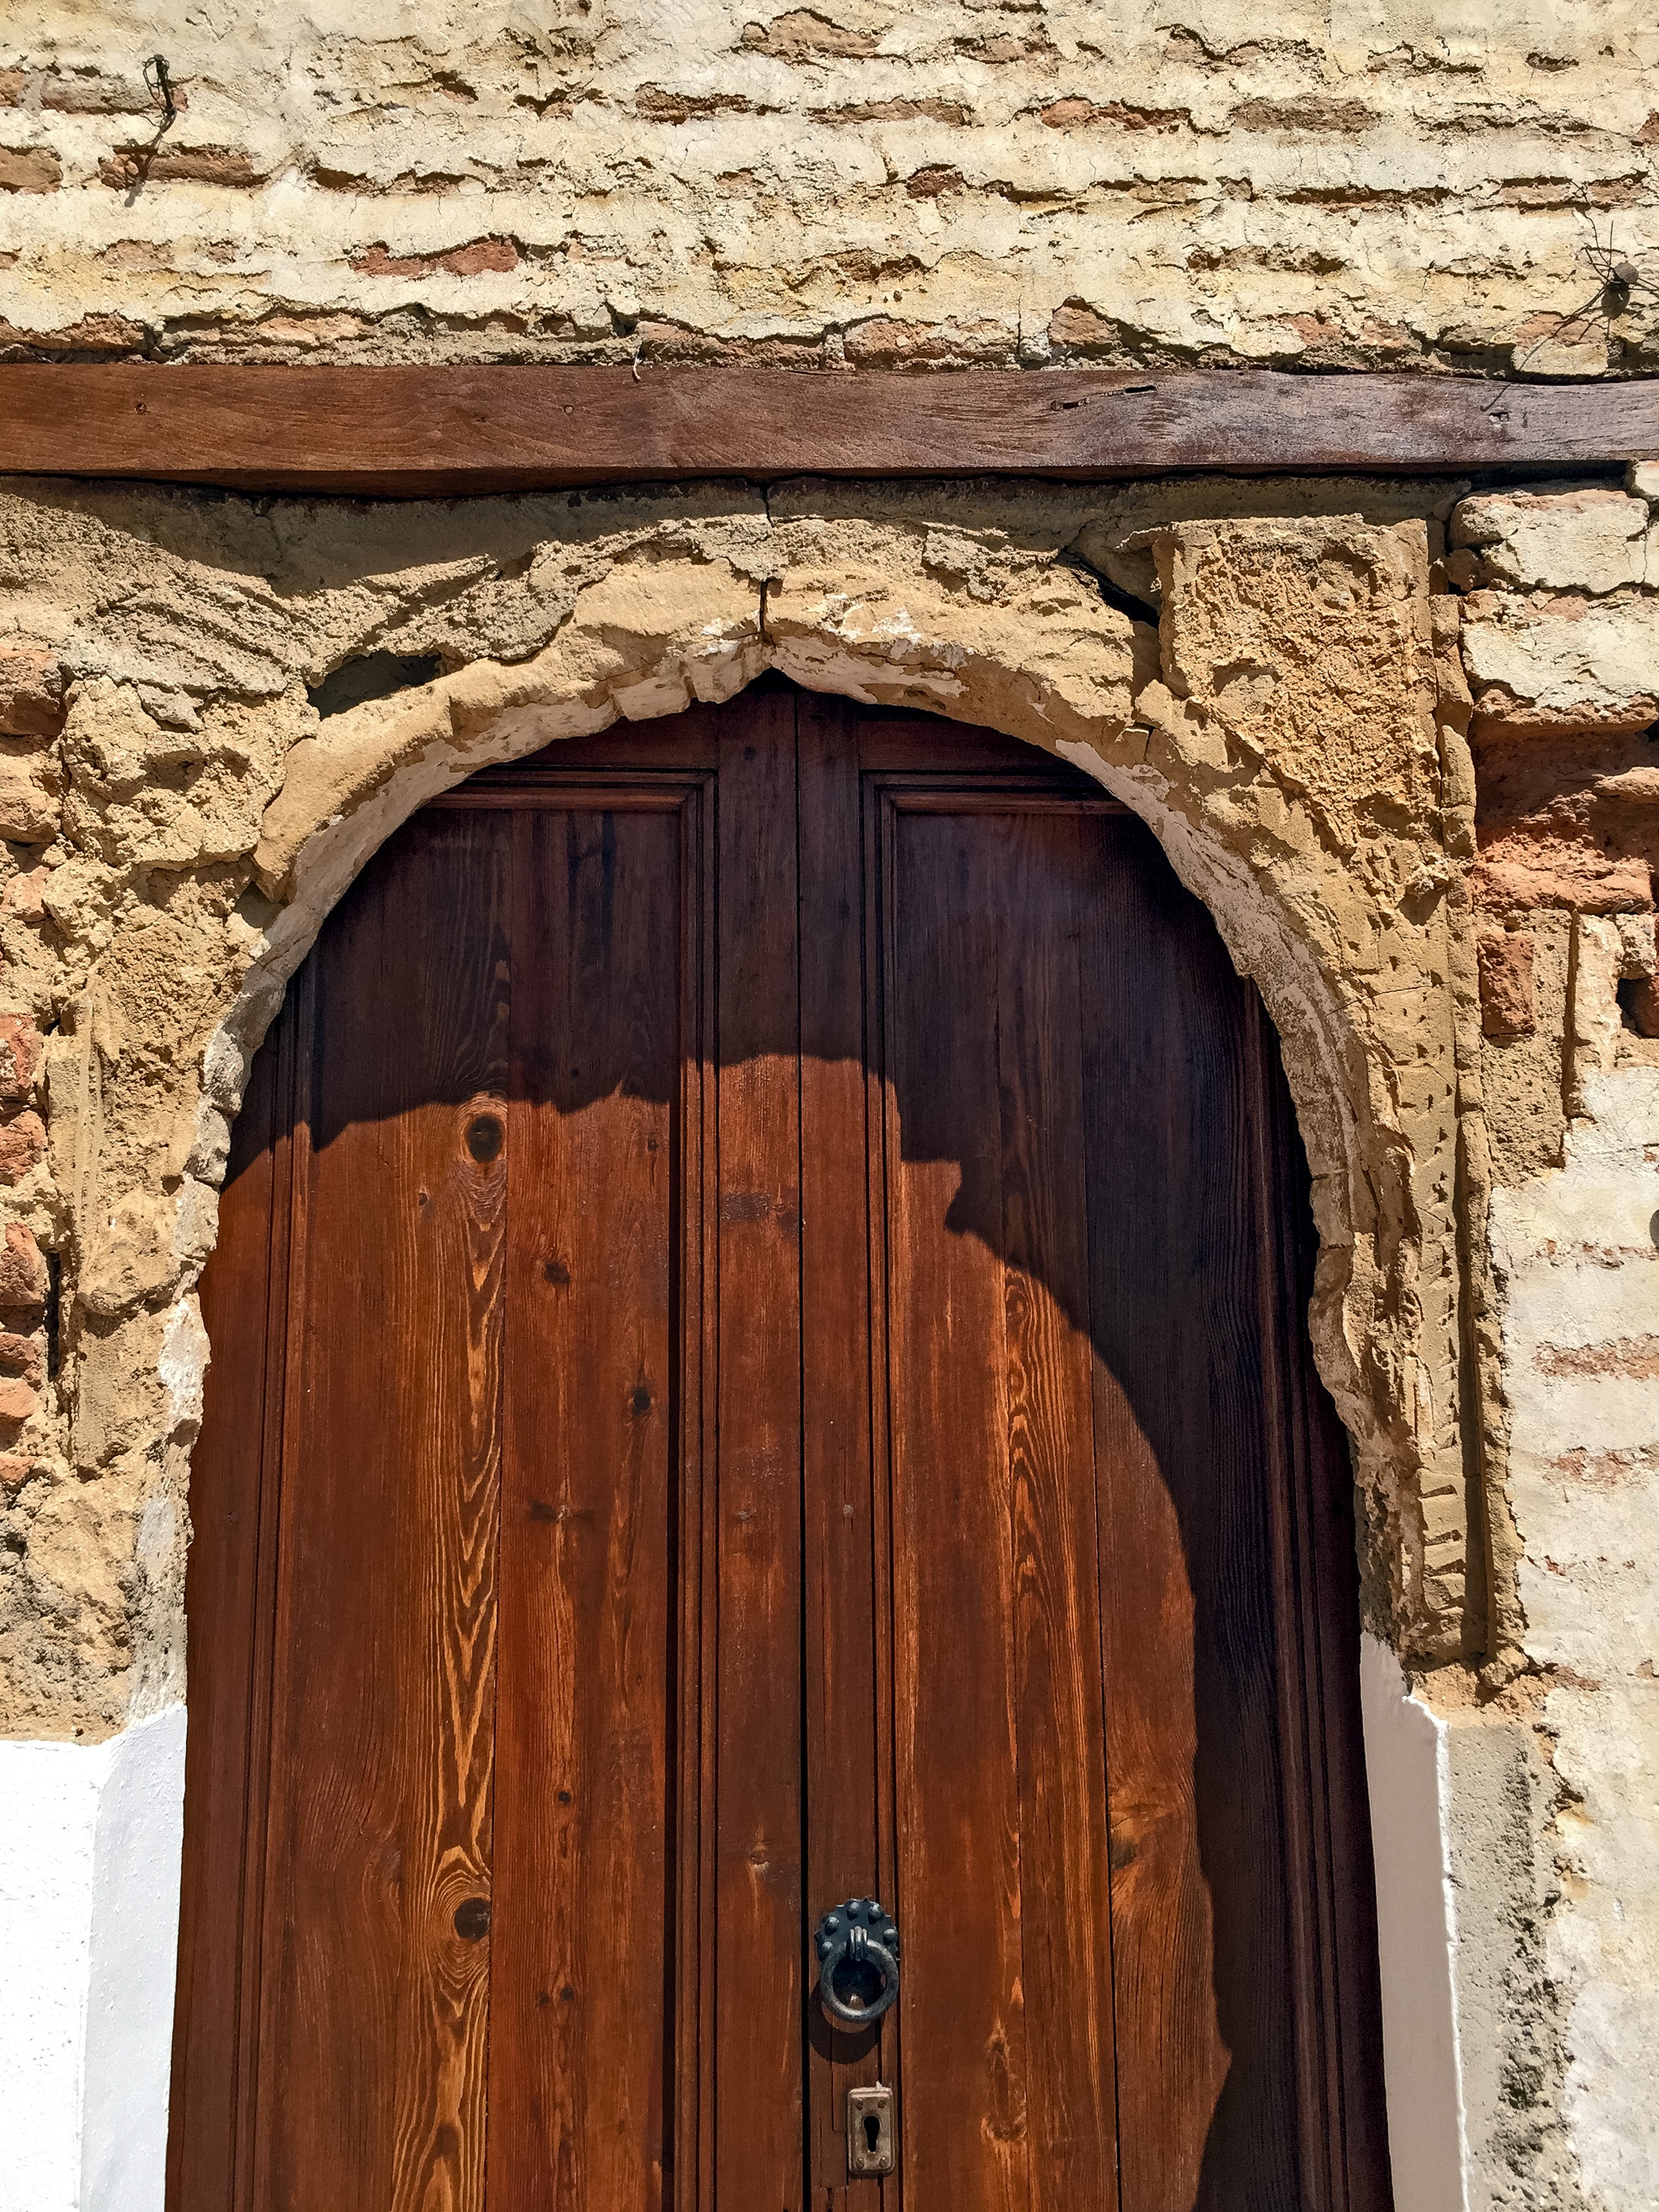
architecture, structure, wood, texture, window, old, wall, stone, arch, decoration, entrance, brick, door, doorway, spain, design, ornate, wooden, granada, middle ages, alhambra, man made object, ancient history